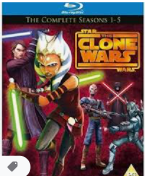
Portrait style: Cartoon Portrait